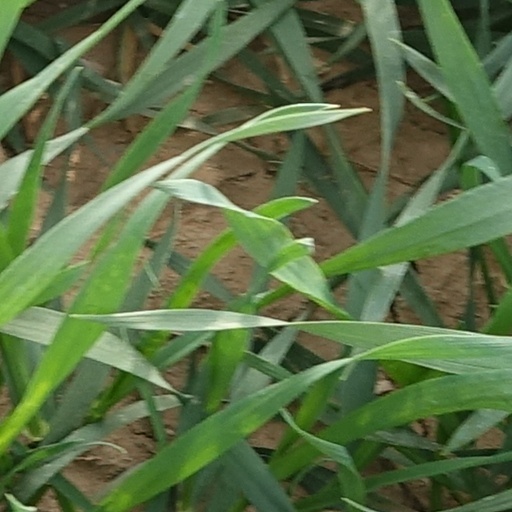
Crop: wheat